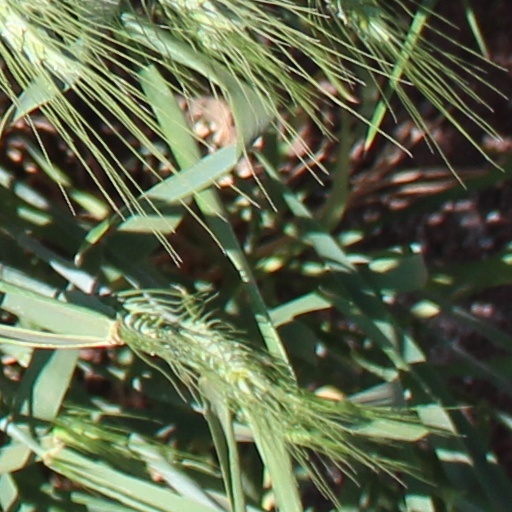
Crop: wheat